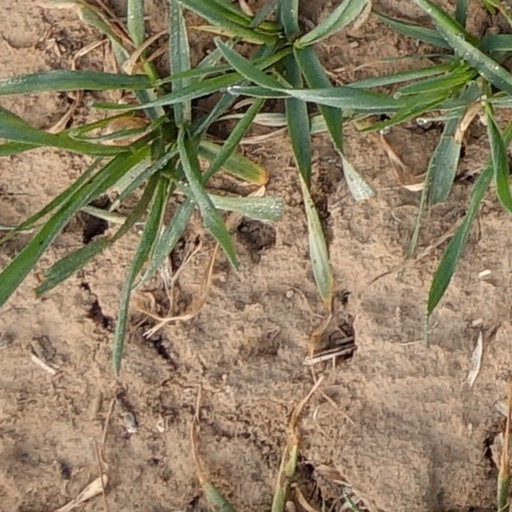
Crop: wheat